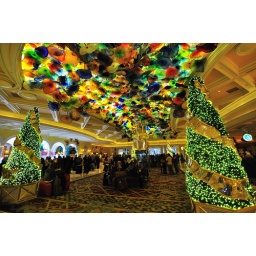
over 2,000 hand-blown glass flowers covering 2,000 sq ft (190 m2) of Bellagio's lobby ceiling